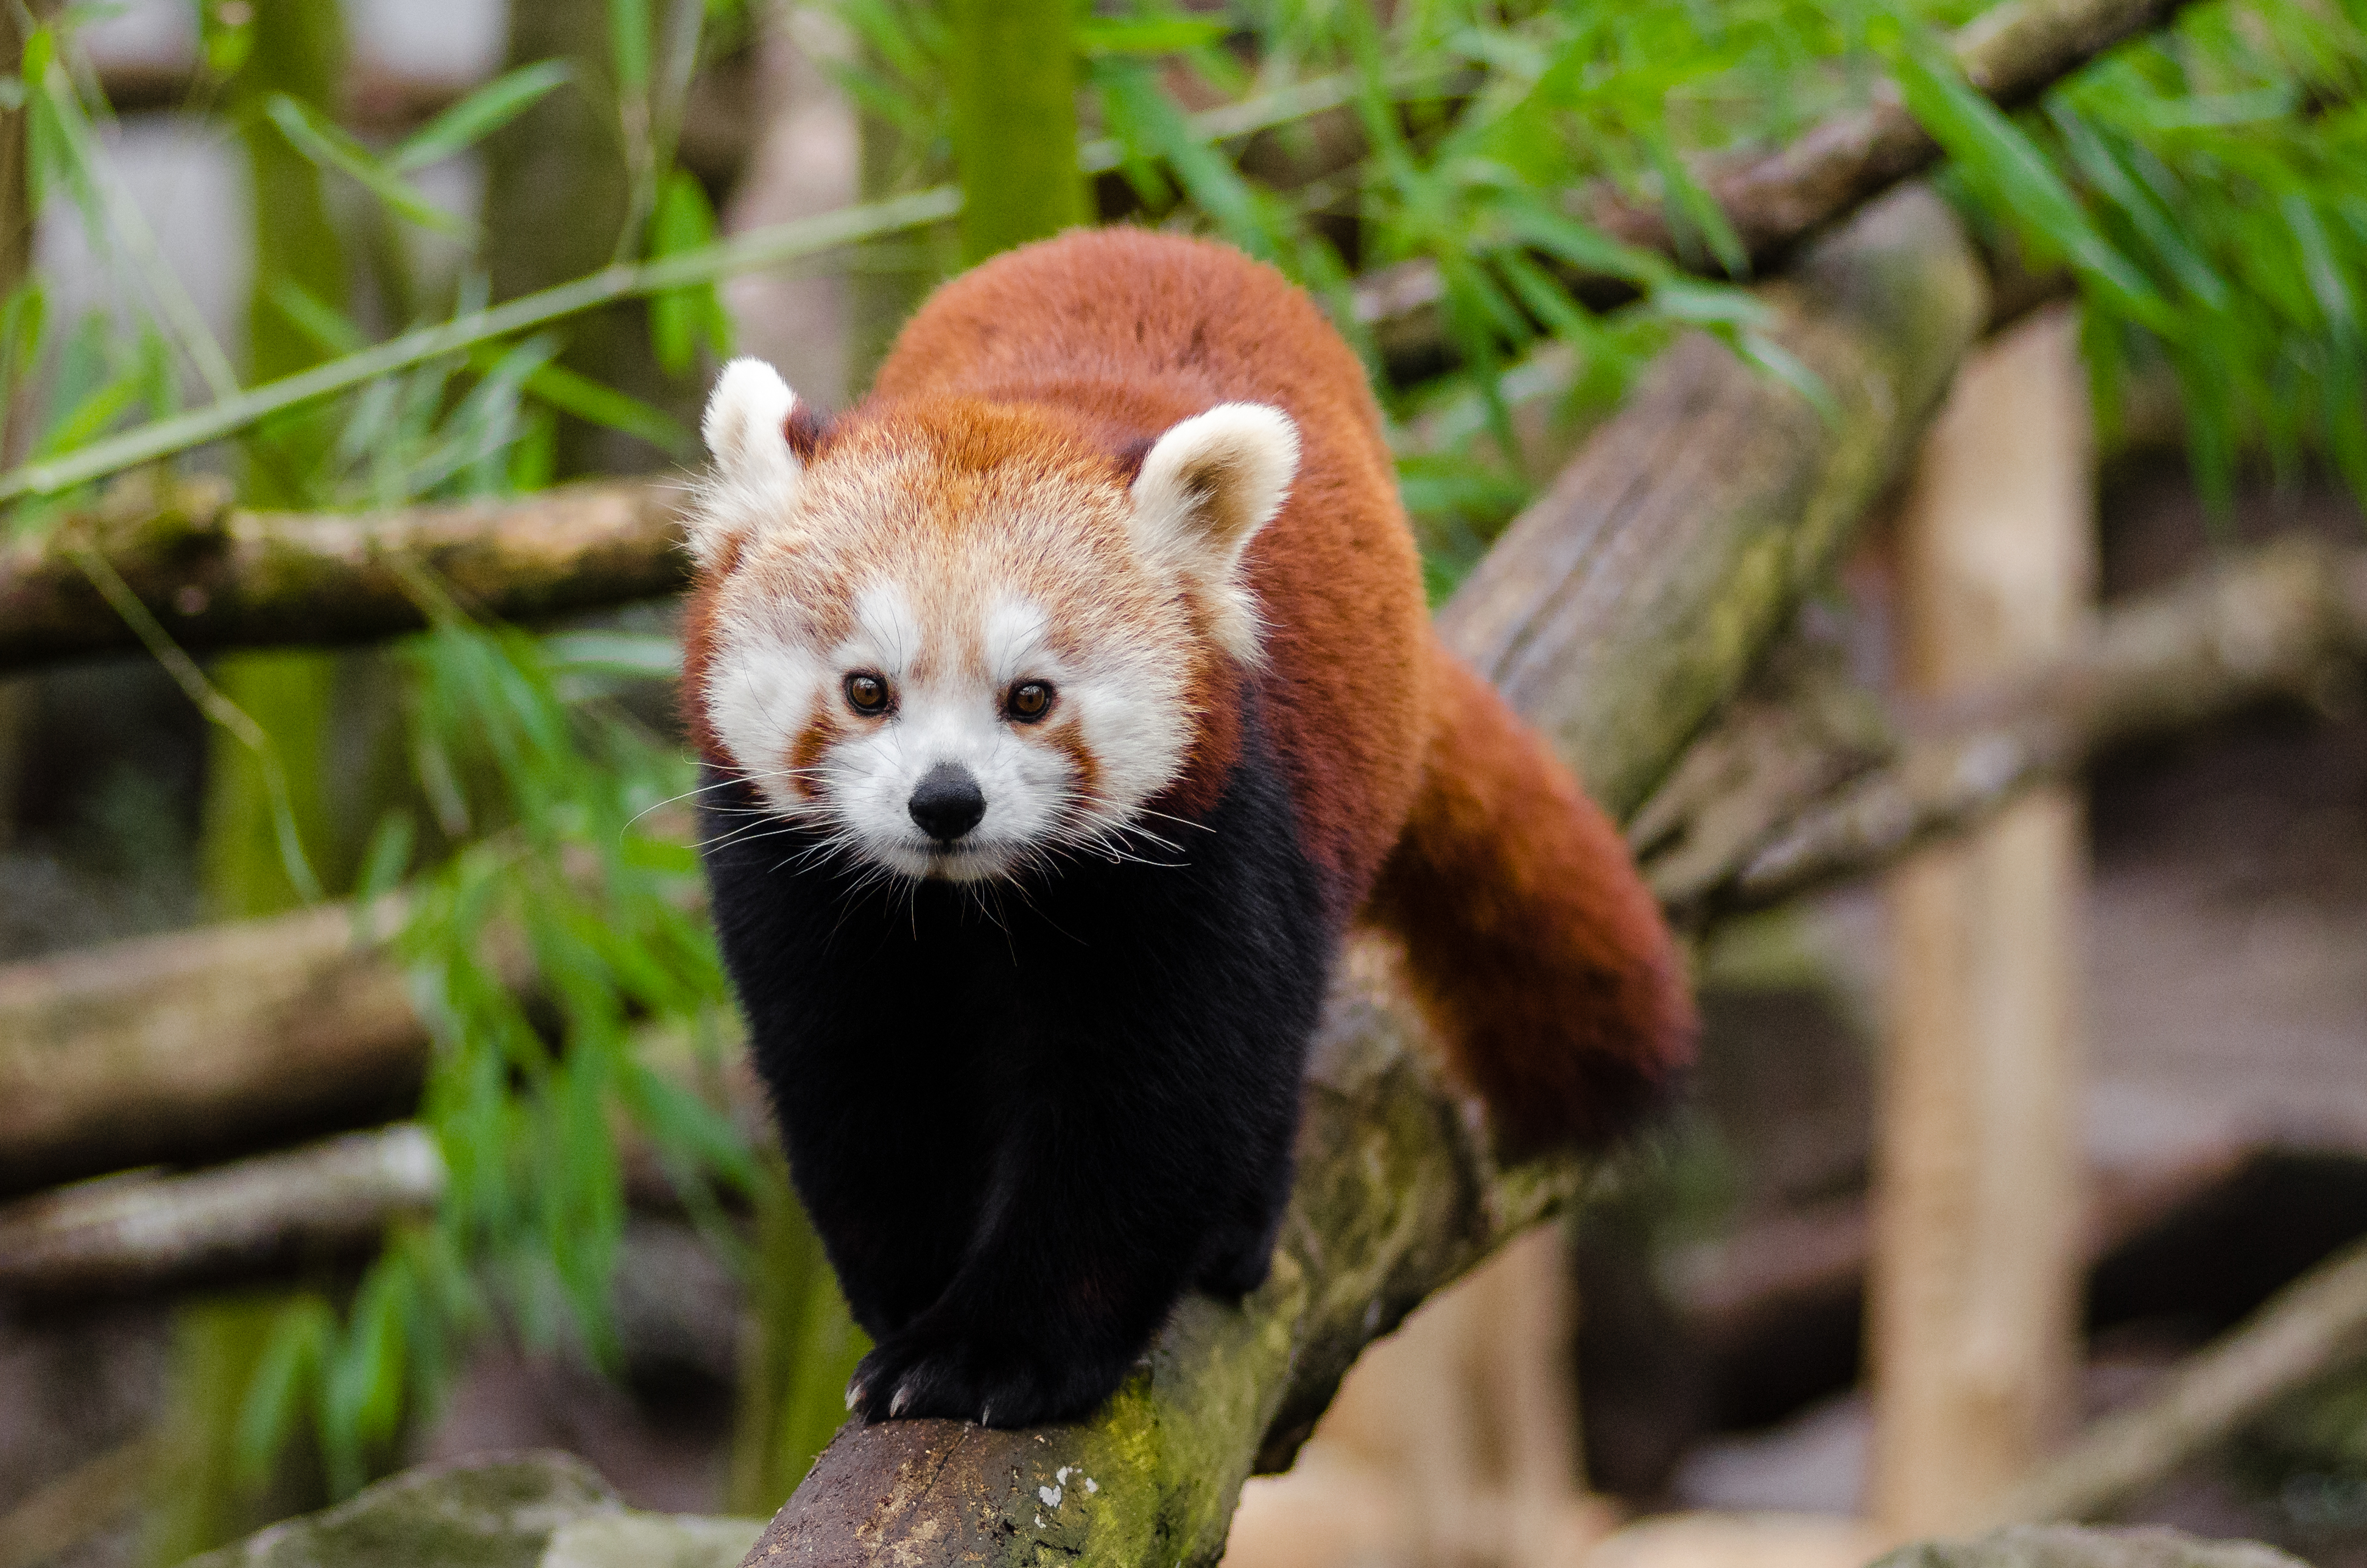
tree, nature, cold, winter, bokeh, vintage, sweet, feet, animal, cute, female, wildlife, zoo, fur, orange, young, green, high, red, foot, mammal, nikon, fauna, red panda, panda, 2015, face, nose, paw, tail, animals, ears, endangered, vertebrate, germany, deutschland, natur, paws, tier, iso, ss, fell, grn, gesicht, baum, adorable, bamboo, d7000, roter, kleiner, niedlich, sues, suess, species, bedrohte, tierart, tierpark, weiblich, jungtier, jung, ohren, schwanz, nase, bedroht, ailurus, fulgens, mozilla, firefox, wochenende, weekend, kalt, giant panda